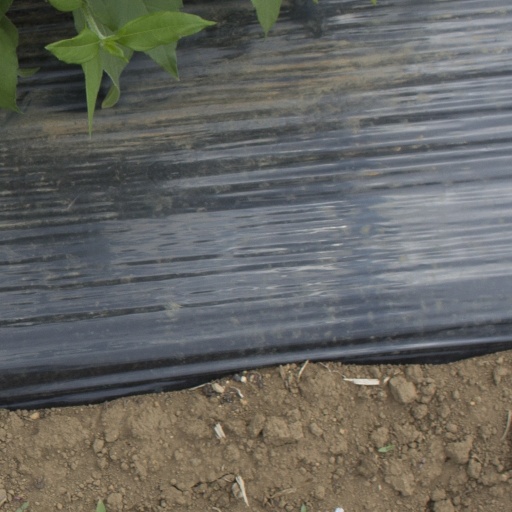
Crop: Jerusalem artichoke